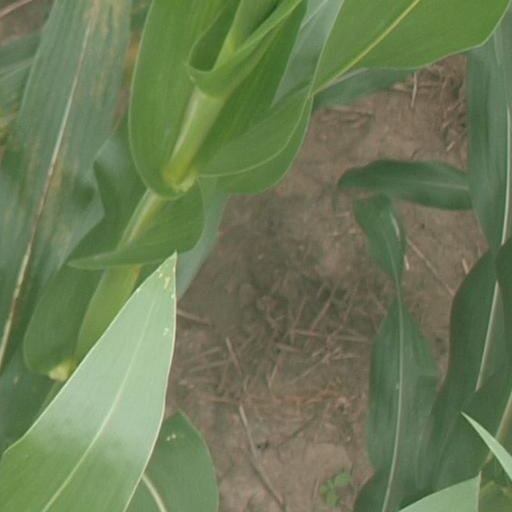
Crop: maize; corn